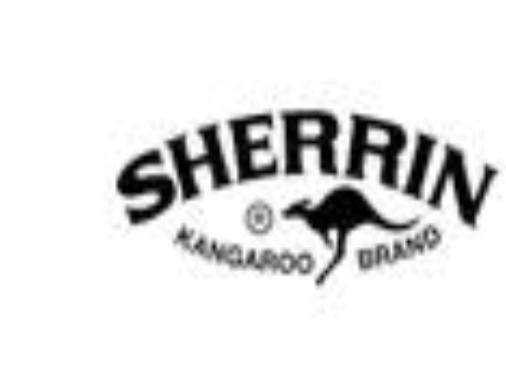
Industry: Sports